List of Royal Society of Chemistry medals and awards

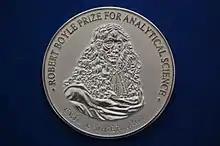
RSC award medals have a variety of designs. This is the Robert Boyle Prize for Analytical Science.

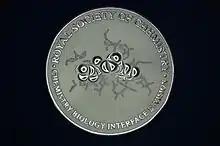
Jeremy Knowles Award

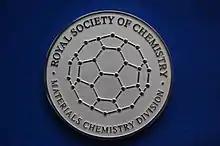
Stephanie L Kwolek Award

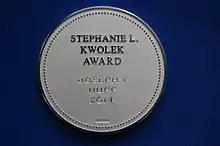
The reverse of most medals is plain. This is the 2014 Stephanie L Kwolek Award.

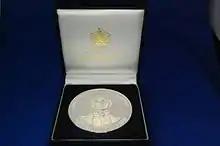
The medals, made by Thomas Fattorini Ltd of Birmingham, are presented in a box. This is the Hickinbottom Award.

The Royal Society of Chemistry grants a number of medals and awards.